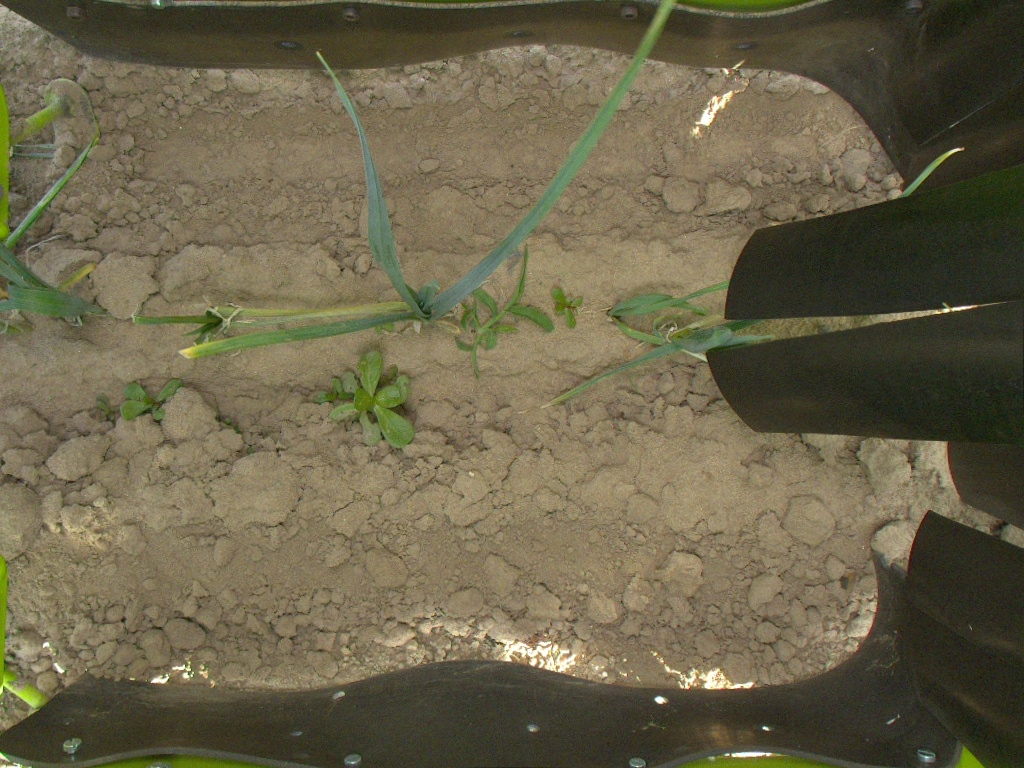
Crop: leek
Objects: leek, leek, leek, leek, stem_leek, stem_leek, stem_leek, leek, stem_leek, stem_leek